Controversy over the discovery of Haumea

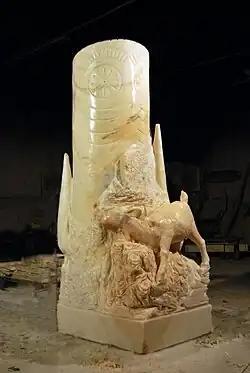
A representation of the Iberian goddess "Ataecina", which had been proposed as a name for the dwarf planet

IAU protocol is that discovery credit for a minor planet goes to whoever first submits a report to the MPC with enough positional data for a decent orbit determination, and that the credited discoverer has priority in naming it. This was Ortiz "et al.", and they proposed the name "Ataecina", an Iberian goddess of the underworld. She is the equivalent of the Roman goddess Proserpina, who was in turn one of Pluto's lovers. However, as a chthonic deity, "Ataecina" would only have been an appropriate name for an object in a stable orbital resonance with Neptune (see astronomical naming conventions), and Haumea's resonance (if known of by the Spanish team) was unstable.